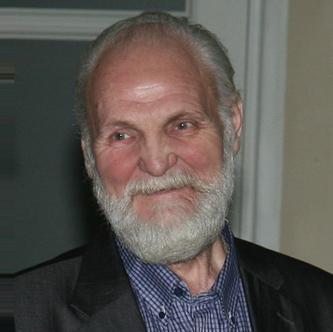
Age: 69